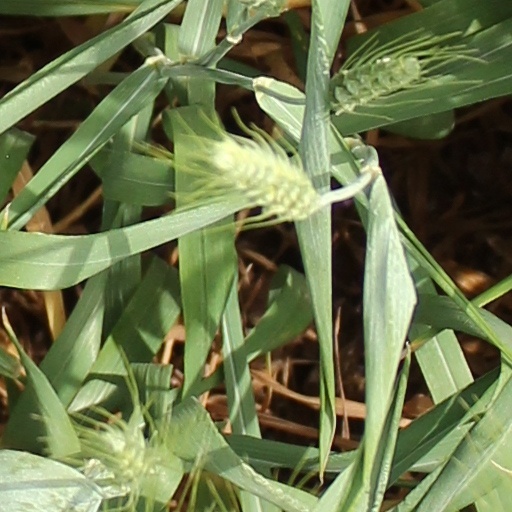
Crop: wheat